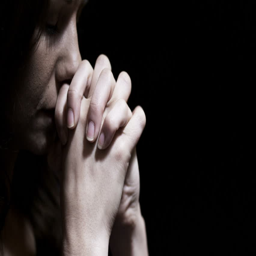
attractive young woman putting her hands together in prayer against a black background